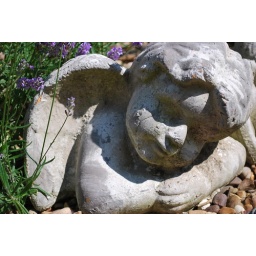
Stone cherub in the flower bed